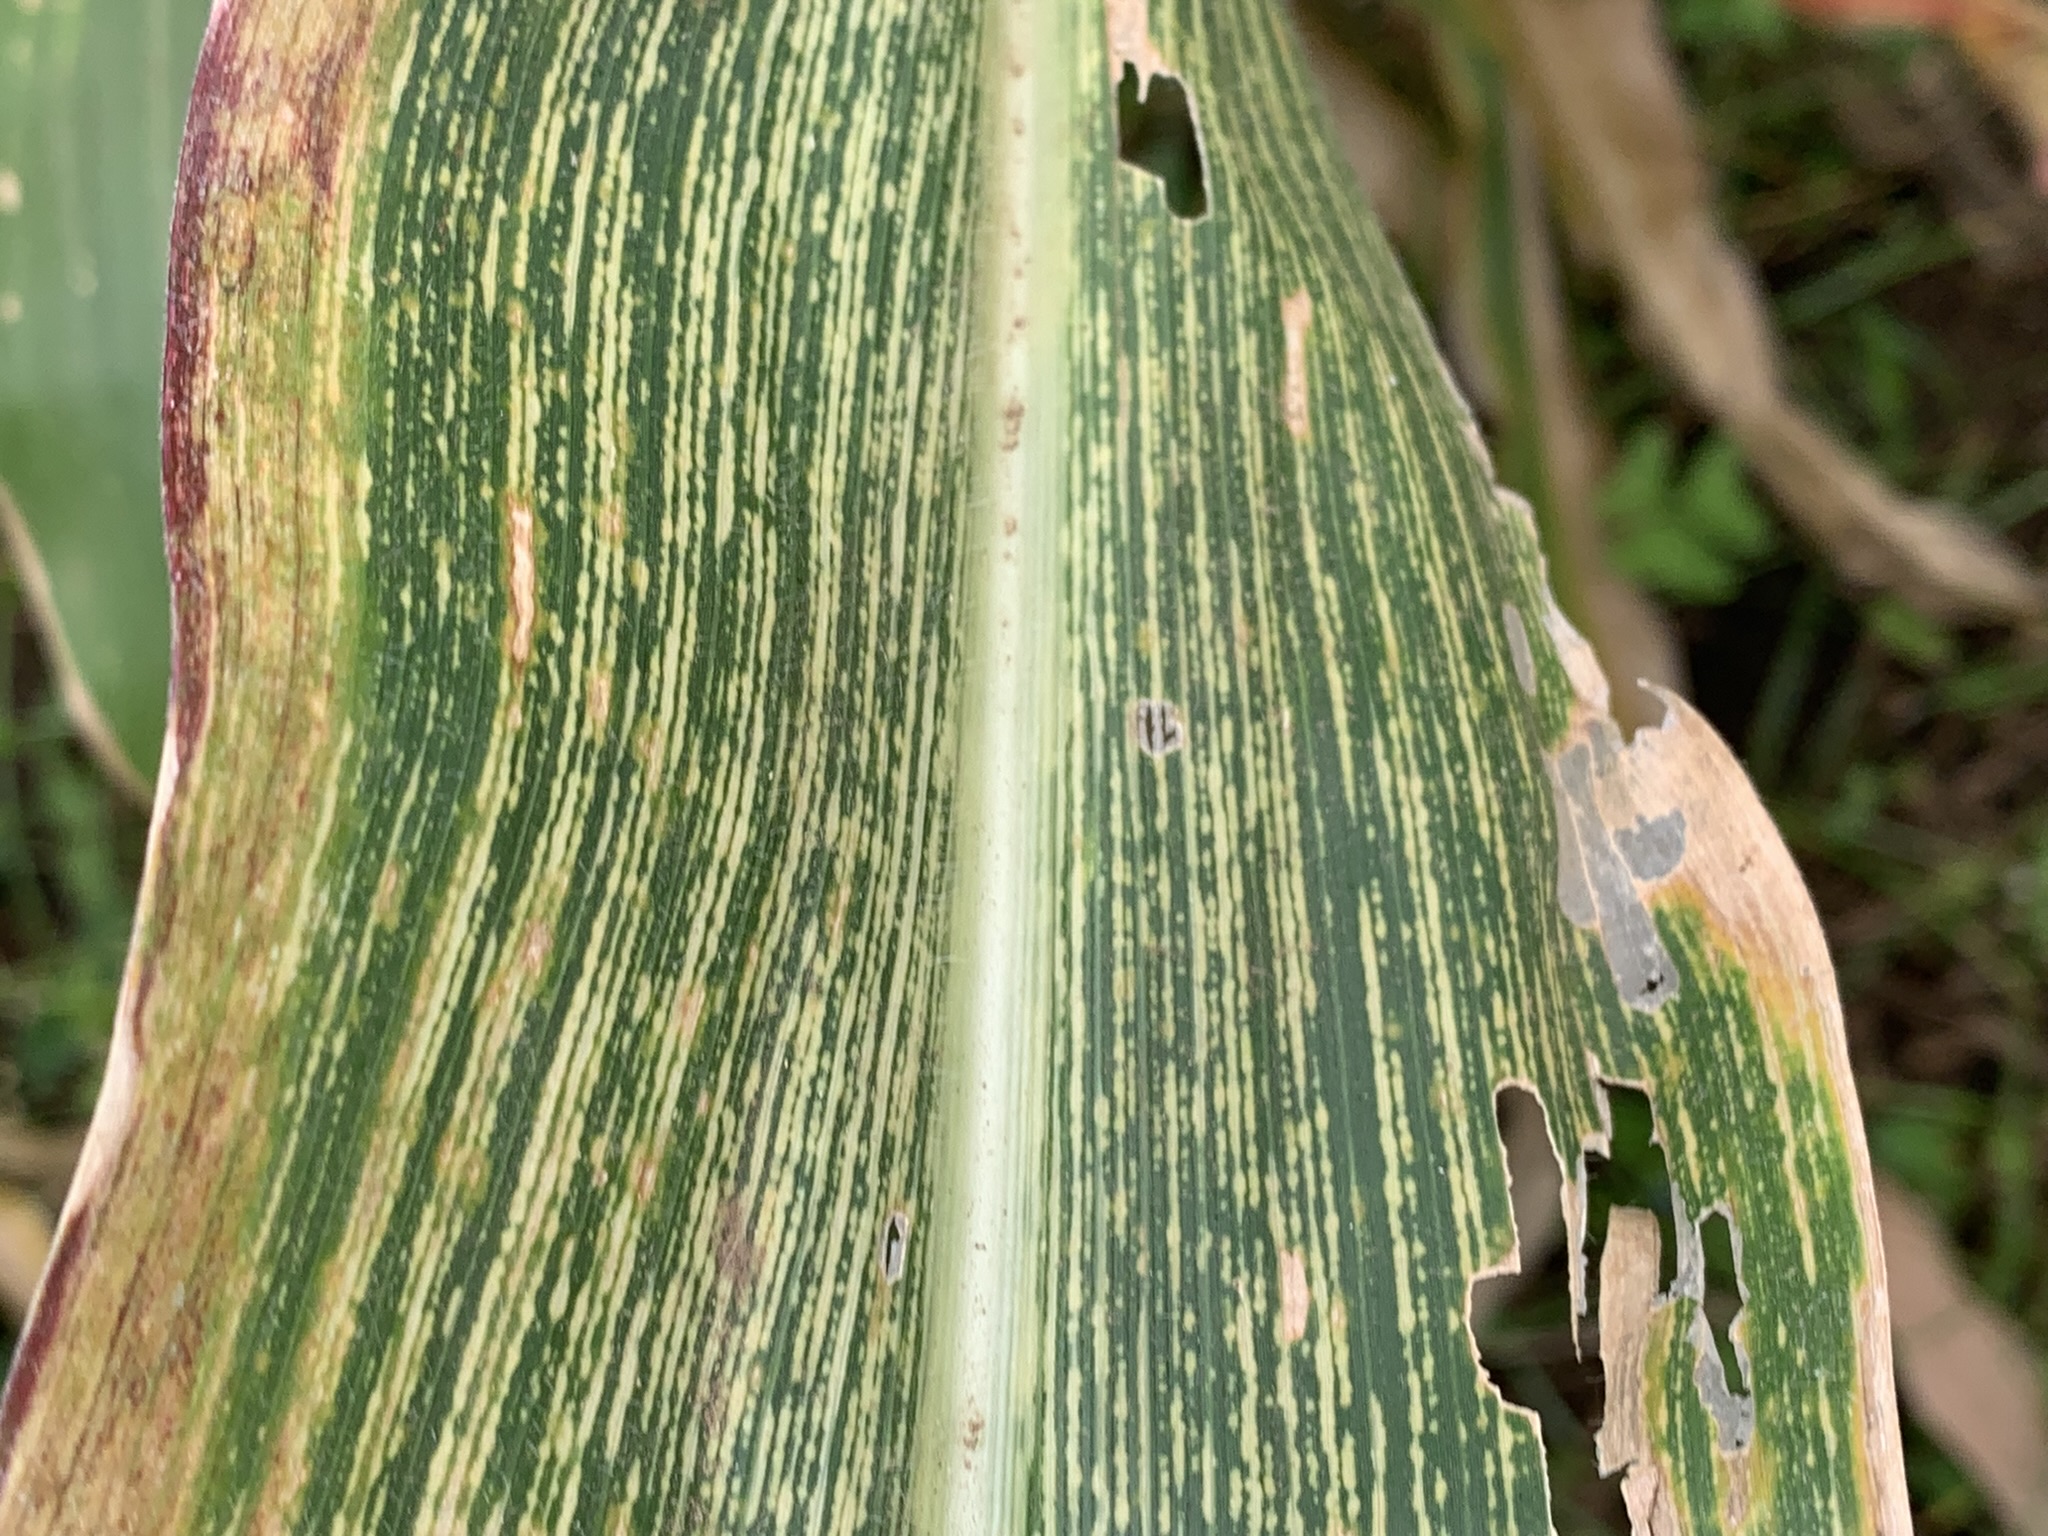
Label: MSV